Factions in the Republican Party (United States)

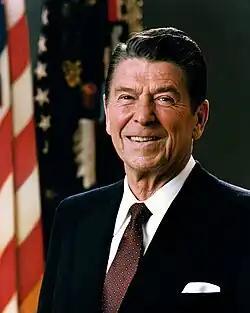
President Ronald Reagan, namesake of the Reagan coalition

A divide has formed in the party between those who remain loyal to Donald Trump and those who oppose him. A recent survey concluded that the Republican Party was divided between pro-Trump (the "Trump Boosters," "Die-hard Trumpers," and ""Infowars" G.O.P." wings) and anti-Trump factions (the "Never Trump" and "Post-Trump G.O.P." wings). Senator John McCain was an early leading critic of Trumpism within the Republican Party, refusing to support the then-Republican presidential nominee in the 2016 presidential election.